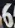
Number: 6